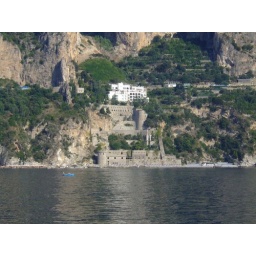
The castle in the rock